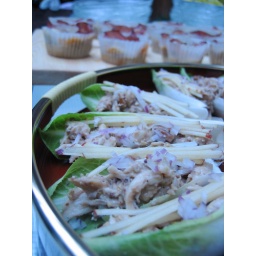
endive spears with honey dijon chicken salad and apples marinated in yuzu vinegar